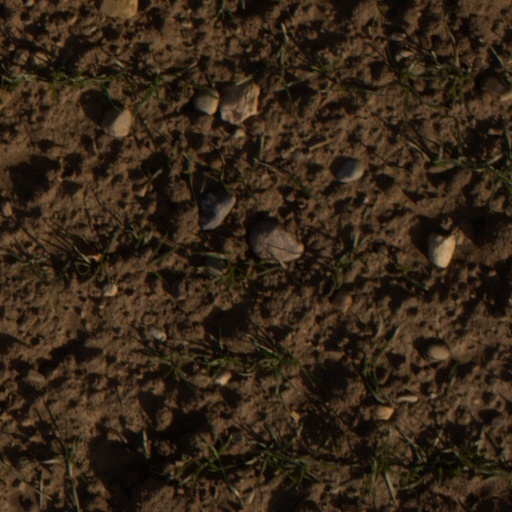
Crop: wheat